Services of Supply, American Expeditionary Forces

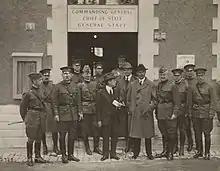
Major General James Harbord (fourth from the right), commander of the SOS, and members of his staff, with a delegation led by Secretary of War Newton D. Baker (center) at the SOS headquarters at Tours, France, October 1918.

The Services of Supply (SOS) of the American Expeditionary Forces (AEF) was established under the designation "Line of Communications," on July 5, 1917. The Line of Communications was judged by senior officers, including Colonel Johnson Hagood, who was in charge of the advance section, to be incompetent. It was re-designated "Service of the Rear" on February 16, 1918, to March 12, 1918. It was finally designated as "Services of Supply" on March 13, 1918. Its headquarters was in Tours, France. The SOS consisted of base sections, which provided seaport and receiving services; an intermediate section, which provided storage and services; and an advanced section, which also stored supplies and issued them to line forces. The SOS remained in operation until July 19, 1919; some of its sections were transferred to American Forces in France and American Forces in Germany